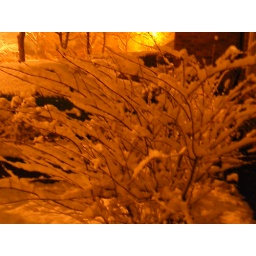
Bathed in the street lamp